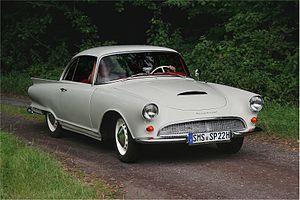
L'Auto Union 1000 SP est une version GT 2+2 des voitures Auto Union 1000 du constructeur automobile allemand Auto Union. Présentée au salon de l'automobile de Francfort 1957, elle est fabriquée à 6650 exemplaires jusqu'en 1965.